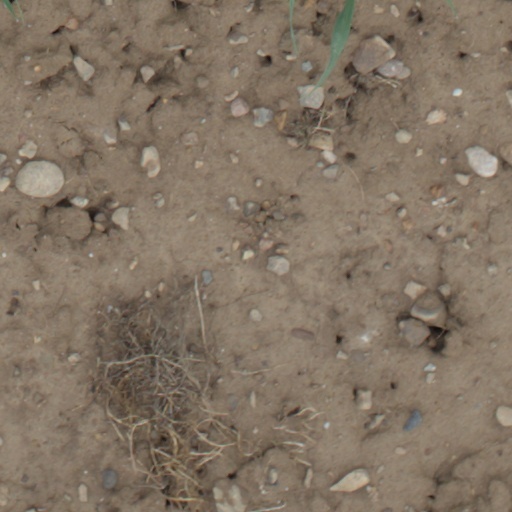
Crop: wheat